T. K. Chidambaranatha Mudaliar

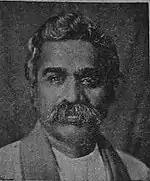
An image of Chidambaranathan found in "Sakthi", a Tamil monthly magazine,dated December 1941

Theetharappa Mudaliar Kilankadu Chidambaranatha Mudaliar (1882– 16 February 1954), known popularly as Rasigamani or TKC, was a Tamil scholar from Tenkasi. He was one of the founding authors of Tamil renaissance movement. He had authored Tamil books and "Kambar Tharum Ramayanam". He was popularly known as "Rasigamani". He was a member of Madras Presidency Legislative council in 1927. (Diarchy in Madras Presidency)